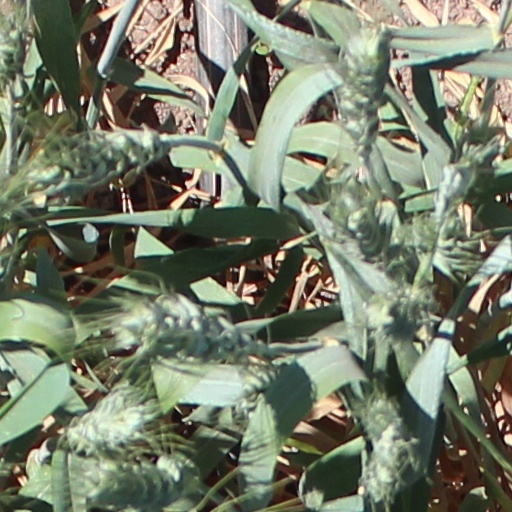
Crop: wheat